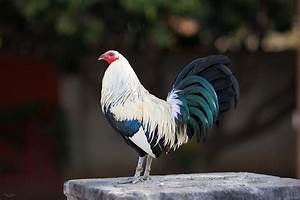
Label: chicken